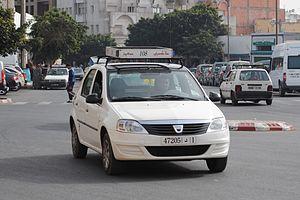
Taxi à el Jadida